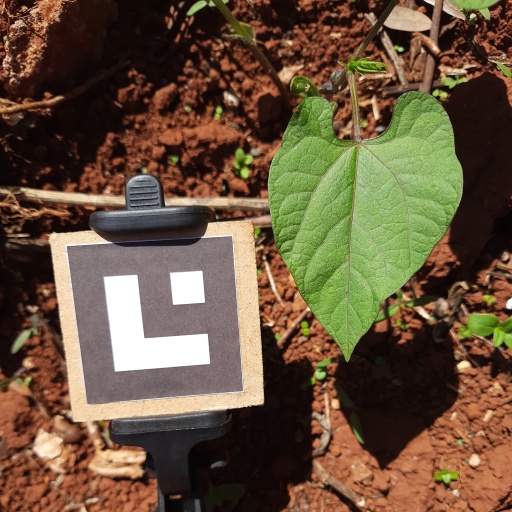
Observations: wavy surface, no eating holes, under sunlight